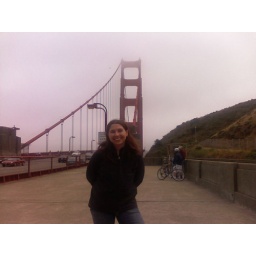
Alyssa by golden gate bridge